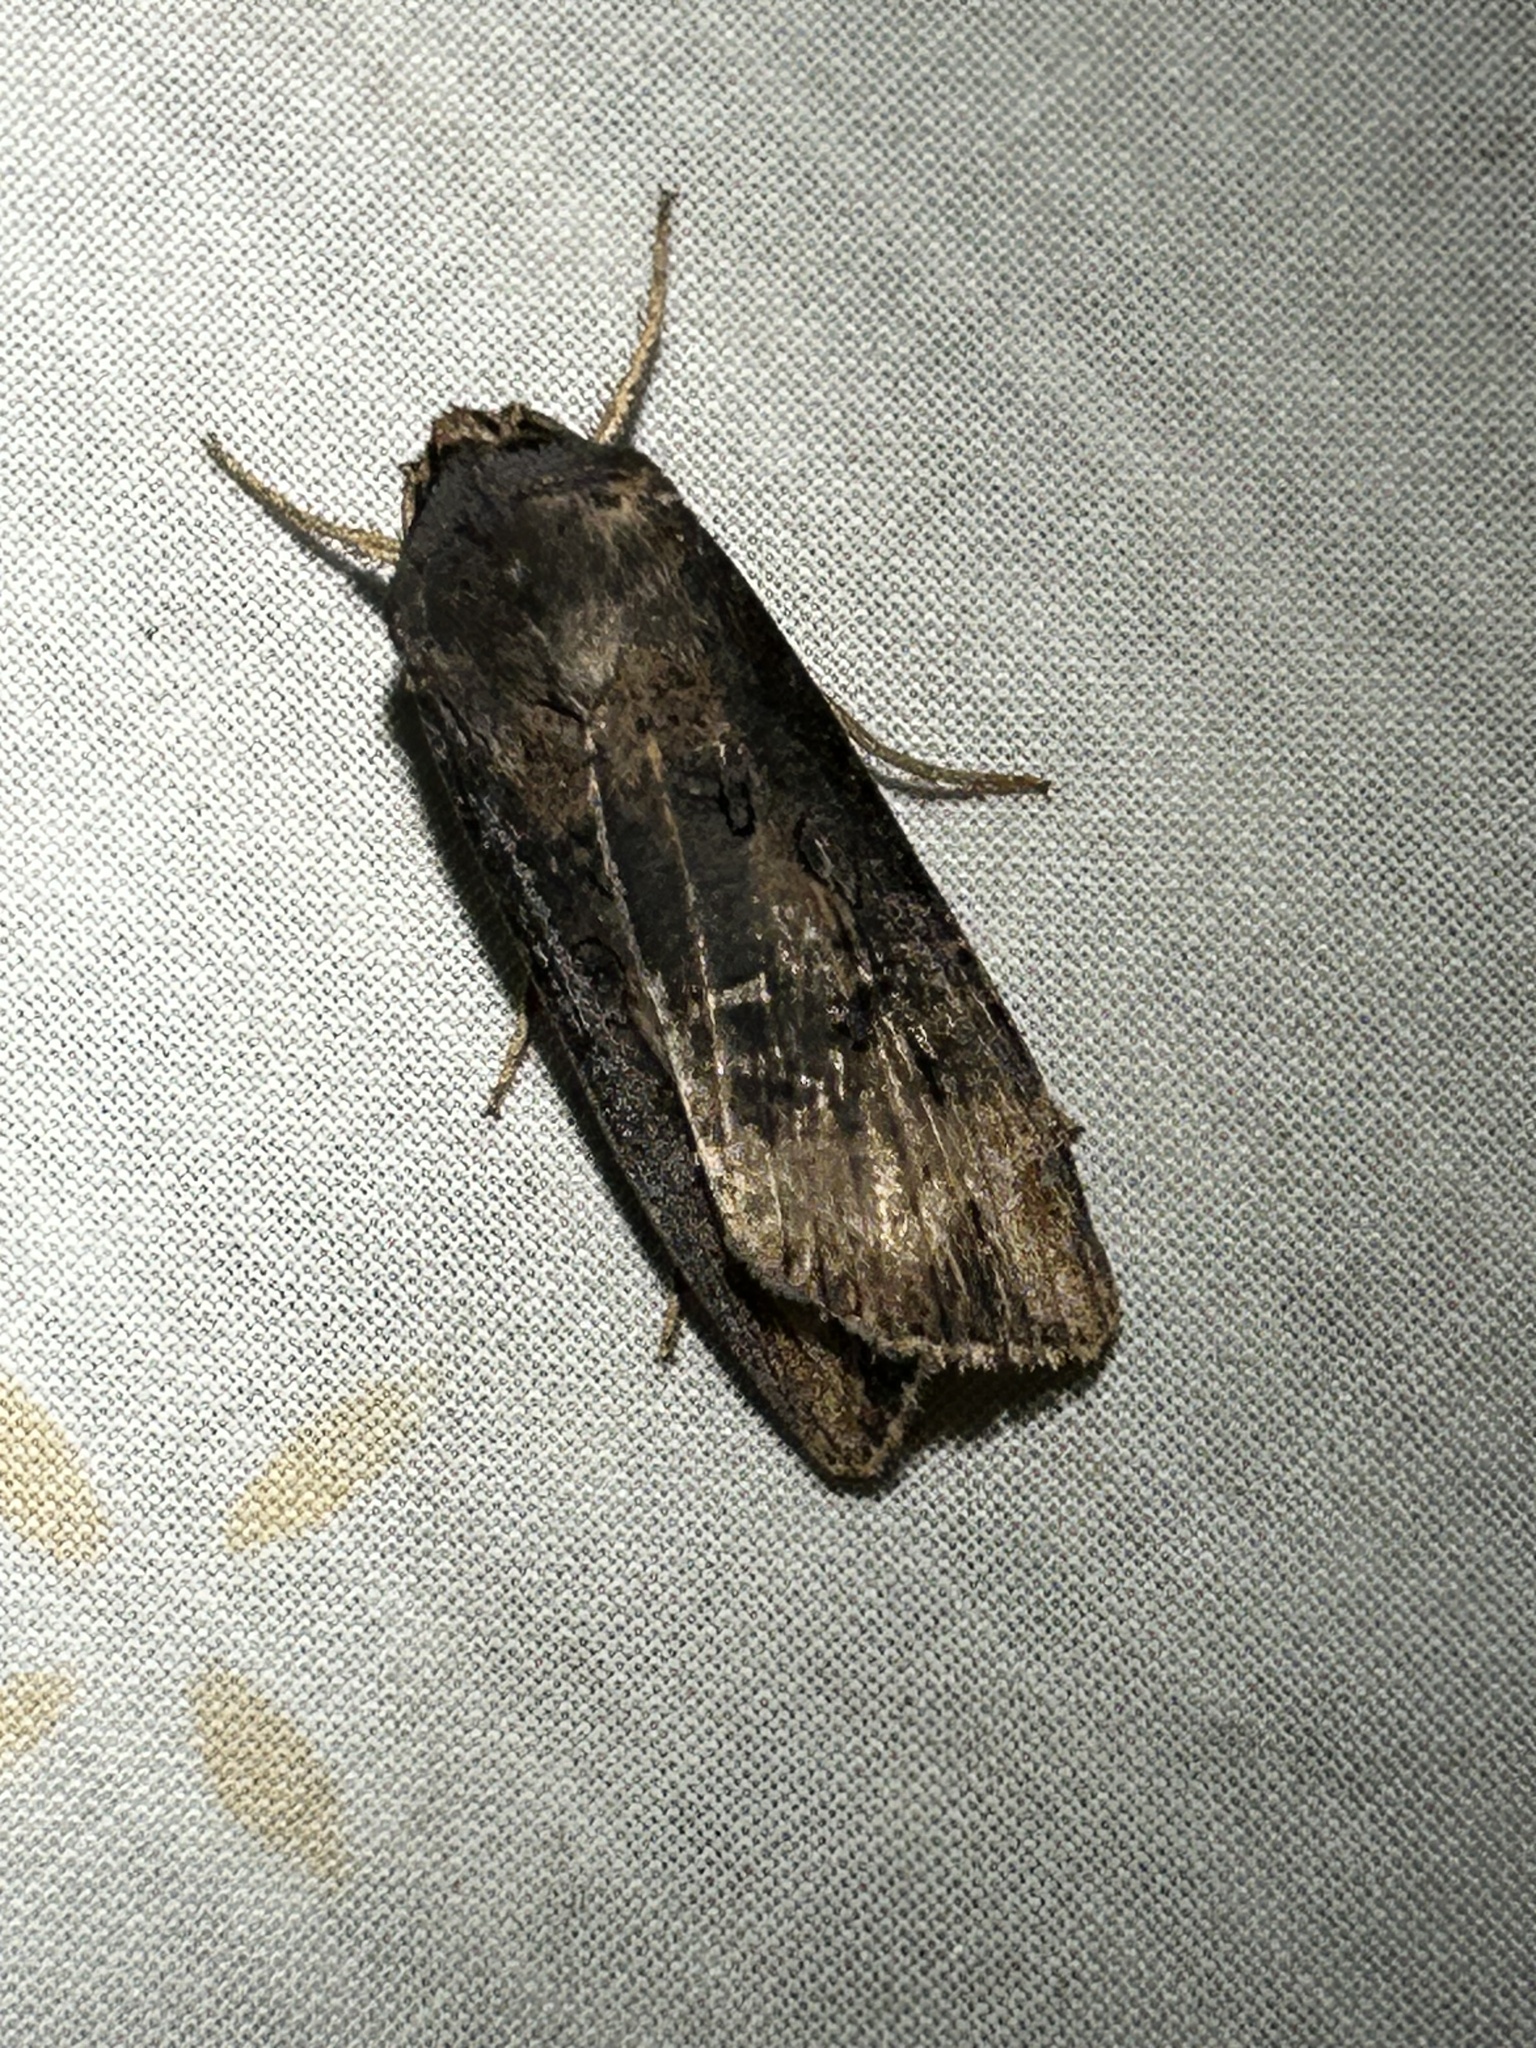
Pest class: cutworms